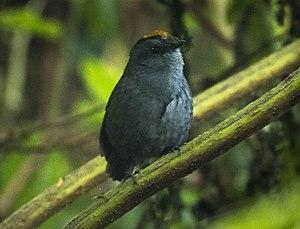
La Paruline de Zeledon est une petite espèce de passereaux des forêts d'altitude du Costa Rica et du Panama. Son placement taxonomique est indéterminé.